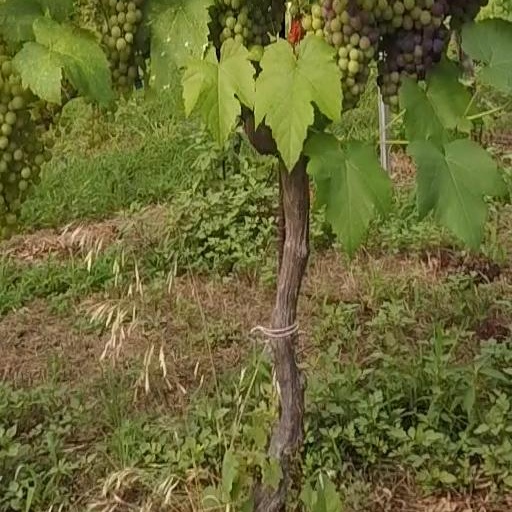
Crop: grape